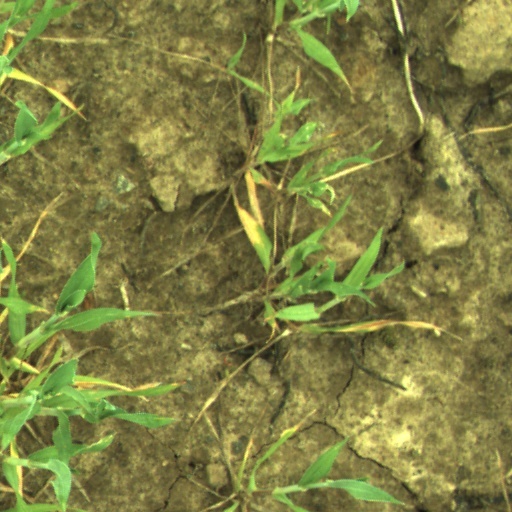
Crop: wheat